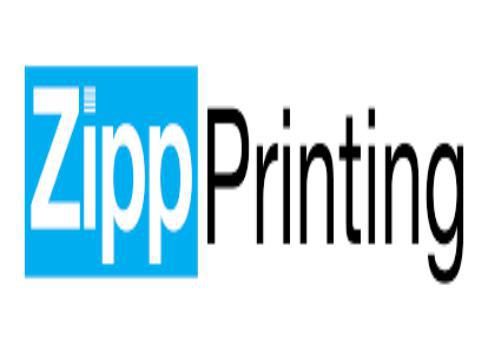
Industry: Electronic